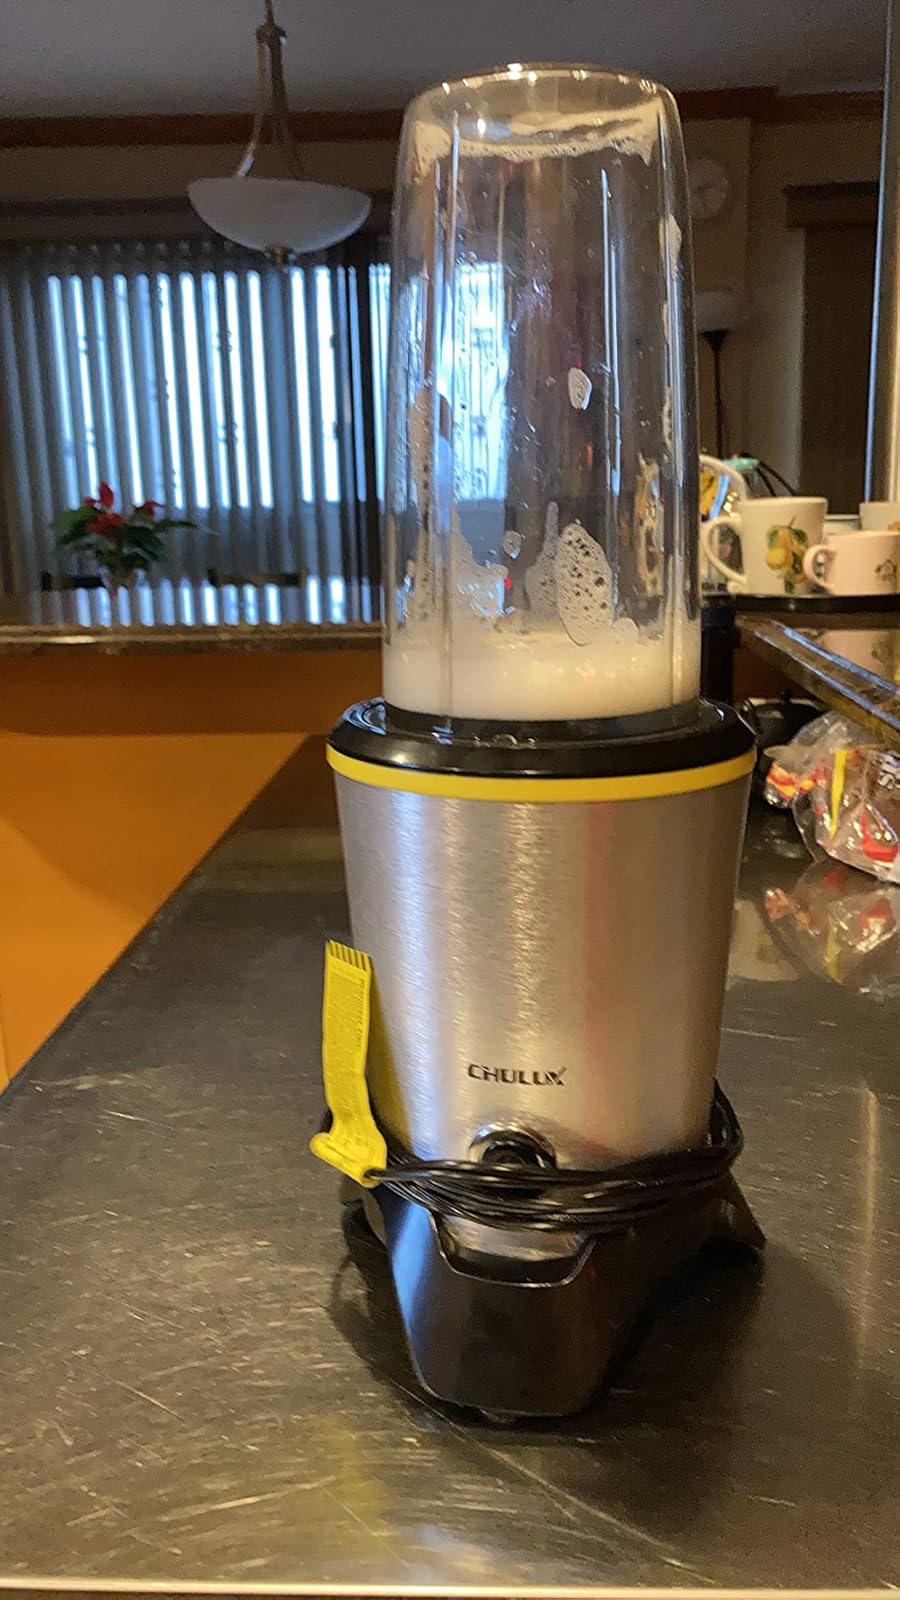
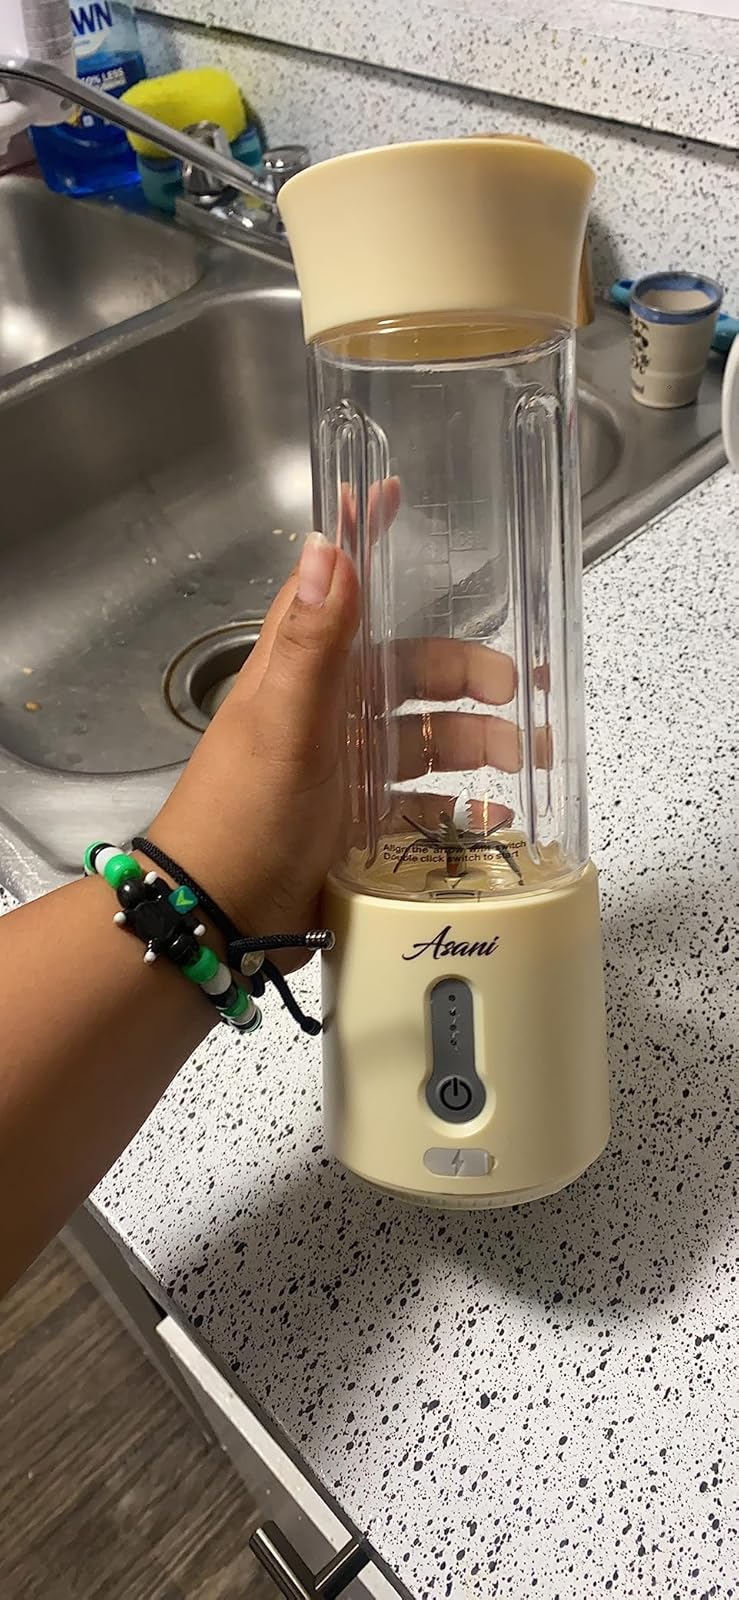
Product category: items_blender
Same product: no